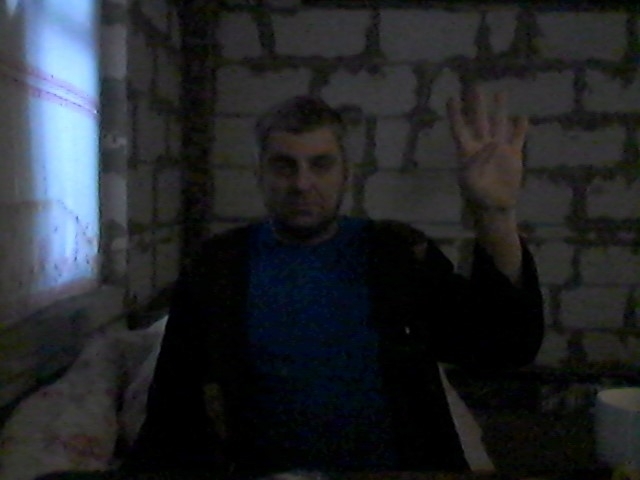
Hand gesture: four